Stokesley

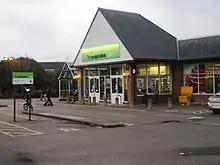
Co-operative Food Supermarket in Stokesley before refurbishment

The historic High Street is lined with independent small shops and restaurants. Other facilities include a medium-sized Co-operative Food supermarket, showground, camping site, health centre, industrial estate, library, police and fire stations. The town has five pubs (The Queen's Head, The White Swan, The Mill, The Spread Eagle and The Bank). Stokesley is also the home of Quorn, produced by Marlow Foods.